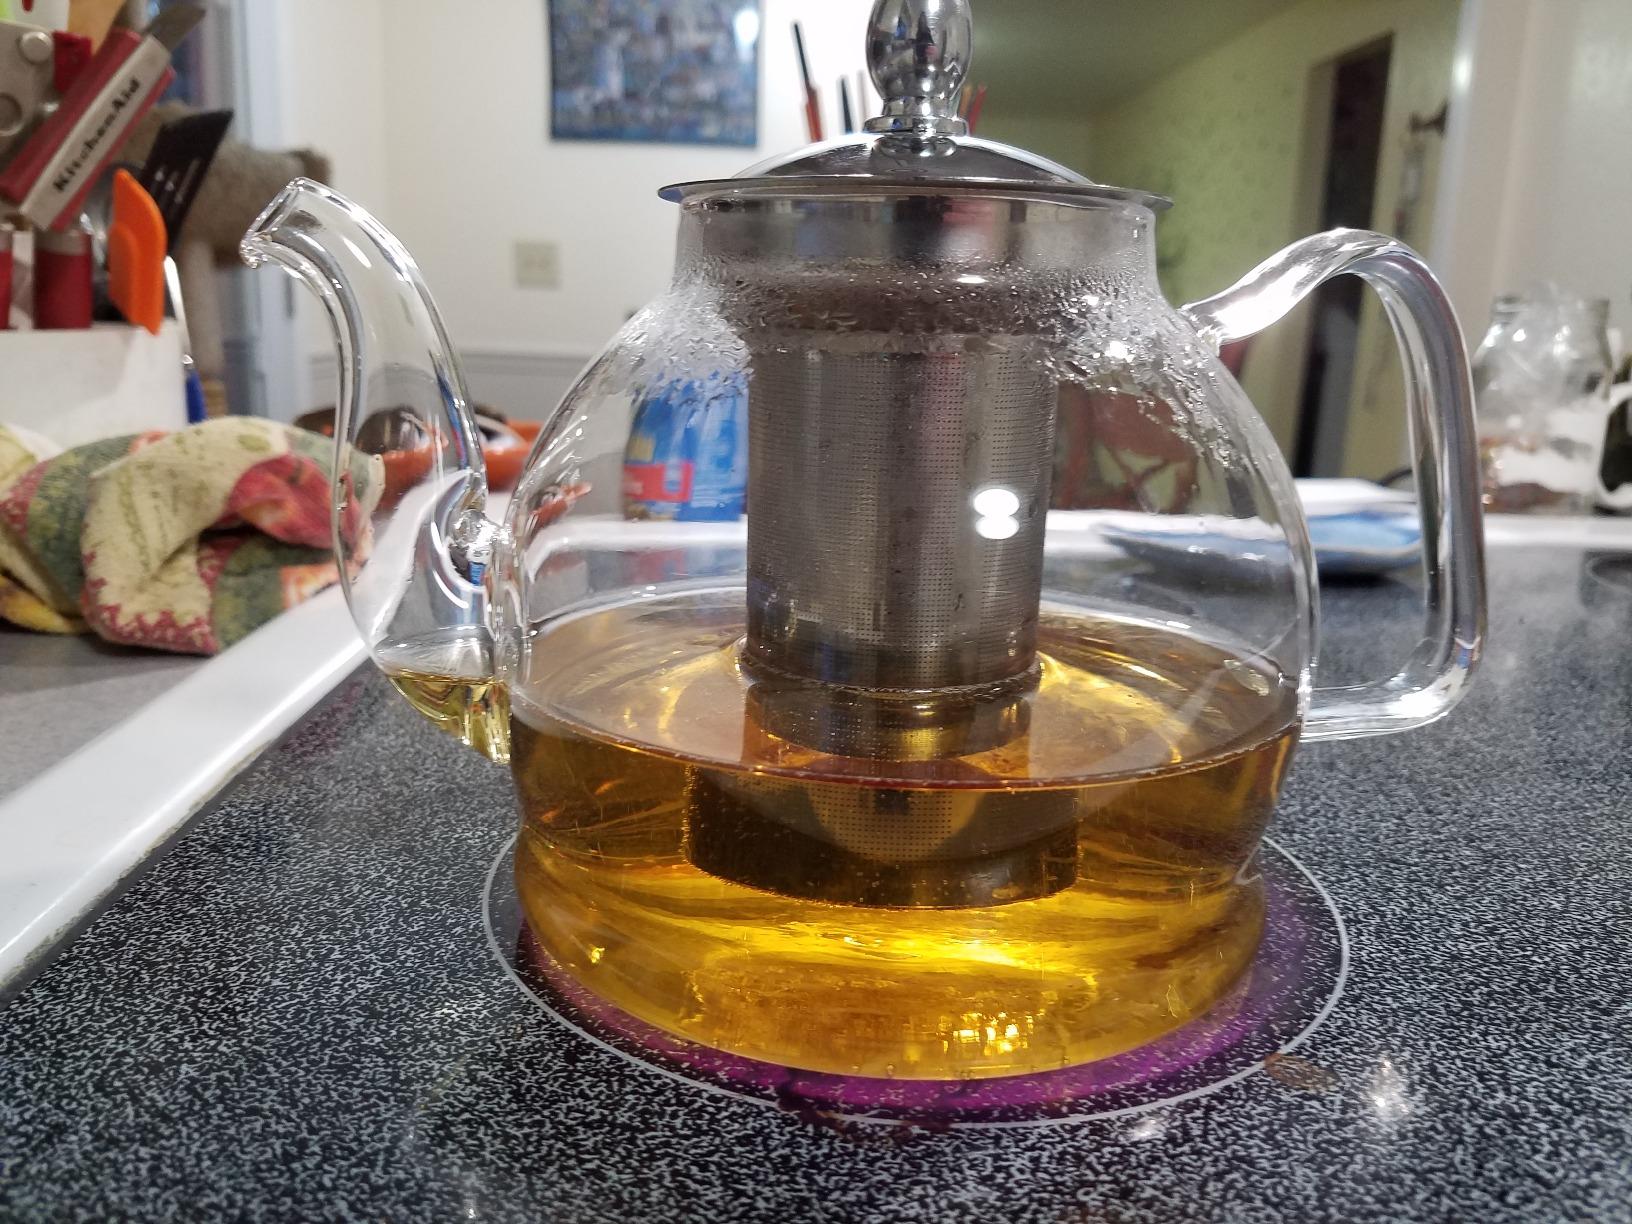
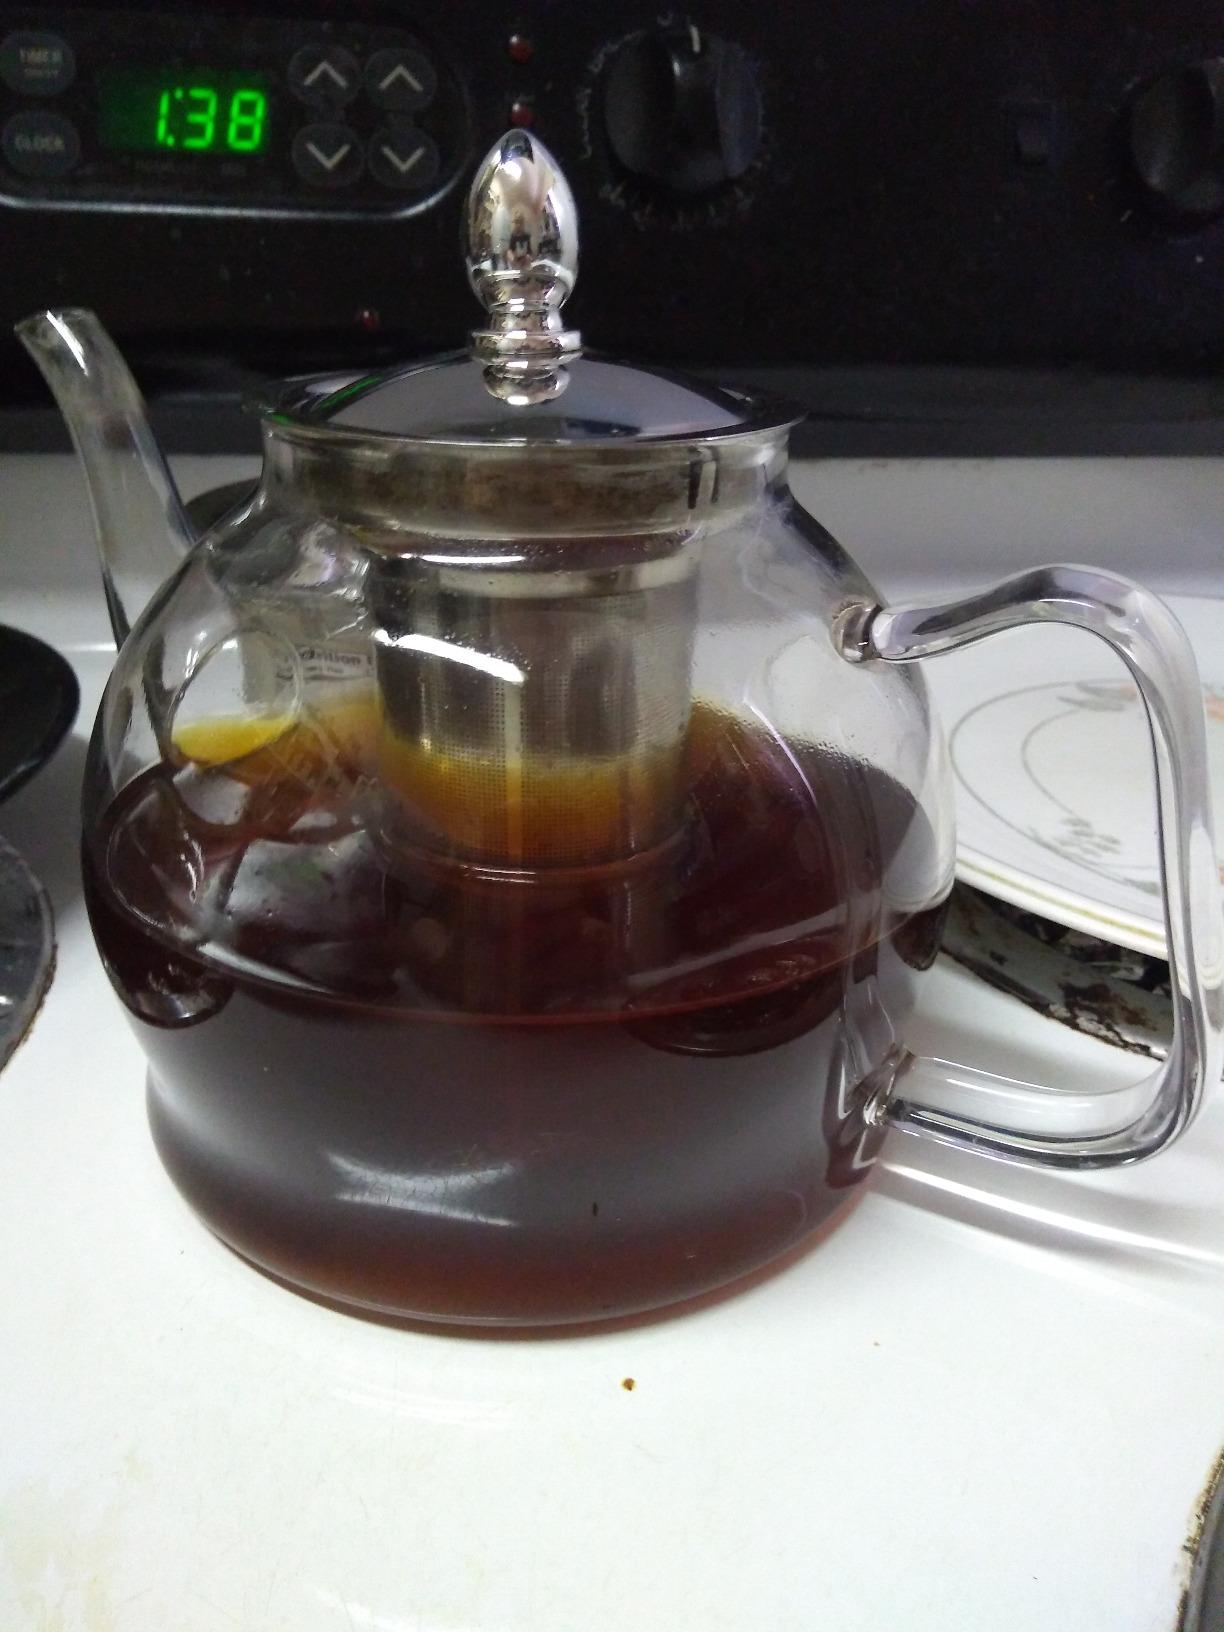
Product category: items_kettle
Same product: yes